Maquette

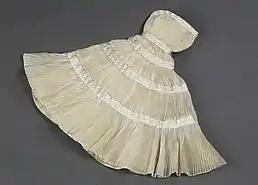
Maquette for 'First Love' designed by Sybil Connolly

A maquette is used to visualize and test forms and ideas without incurring the expense and effort of producing a full-scale piece. It is the analogue of the painter's cartoon, "modello", oil sketch, or drawn sketch. For commissioned works, especially monumental public sculptures, a maquette may be used to show the client how the finished work will relate to its proposed site. The term may also refer to a prototype for a video game, film, or other media. "Modello", unlike the other terms, is also used for sketches for two-dimensional works such as paintings. Like oil sketches, these models by highly regarded artists can become as desirable as their completed works, as they show the process of developing an idea. For example, eleven bozzetti by Gian Lorenzo Bernini, a Baroque sculptor who made his models from wax or baked terracotta, were displayed in an exhibition at the Art Institute of Chicago in 2004. Some museums, such as the Museo dei Bozzetti in Pietrasanta, Italy, specialize in collections of maquettes. Maquette is also used by animators when finalizing a character design and it can also act as reference for the animators.